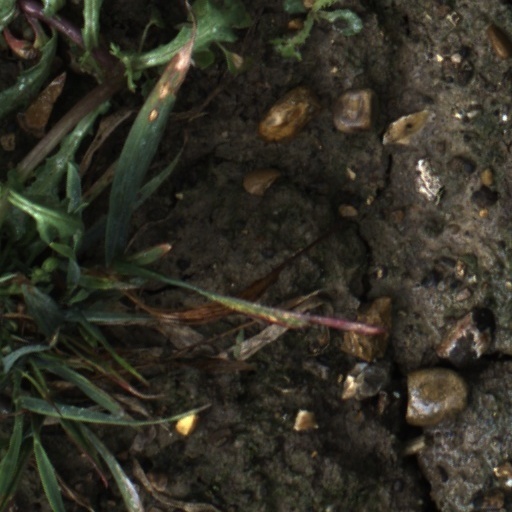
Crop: wheat